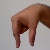
The image shows a hand gesture representing the letter 'Q' in Indian Sign Language.